Demoscene

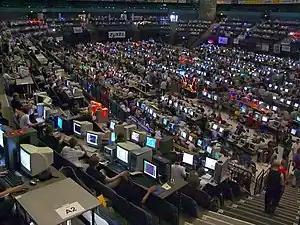
Assembly 2004 – a combination of a demoparty and a LAN party

A demoparty is an event where demosceners and other computer enthusiasts gather to take part in competitions, nicknamed "compos", where they present demos (short audio-visual presentations of computer art) and other works such as digital art and music. A typical demoparty is a non-stop event spanning a weekend, providing the visitors a lot of time to socialize. The competing works, at least those in the most important competitions, are usually shown at night, using a video projector and loudspeakers.